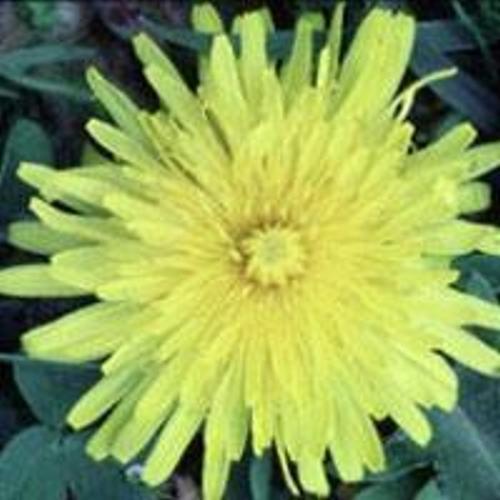
Flower: Dandelion